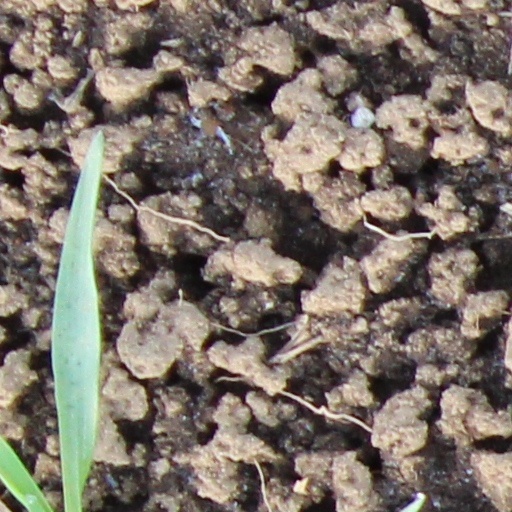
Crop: wheat